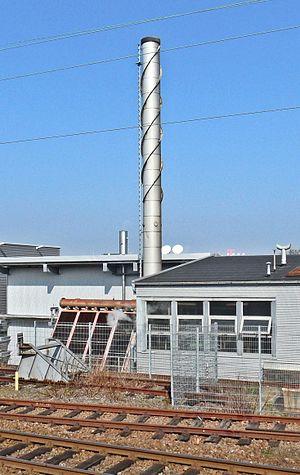
Une allée de tourbillons de Karman ou allée de Bénard-Von Karman est un motif périodique de tourbillons causés par la séparation instable d'un écoulement autour de corps peu profilés. Une allée de tourbillons ne peut s'observer qu'à l'intérieur d'un intervalle donné de nombres de Reynolds, généralement entre un système de tourbillons attaché à l'obstacle et la turbulence.